Adaptive Physical Education Australia

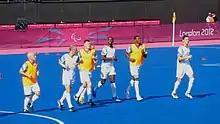
People with Cerebral Palsy competing in the Paralympic Games

Australia’s physical education curriculum for adaptive students is currently the same as students without disabilities. Australian education institutions are required by the Disability Discrimination Act 1992 and the Disability Standards for Education 2005 to instruct physical education to students with disabilities.